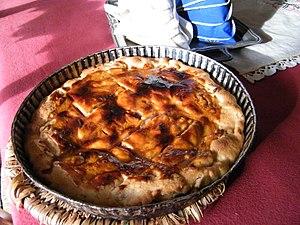
Pâté de poires de Fisée, spécialité picarde et normande.
La poire de Fisée est une spécialité normande, une curiosité du pays de Bray normand et picard, appelée poire de fusée au nord-ouest du Beauvaisis.